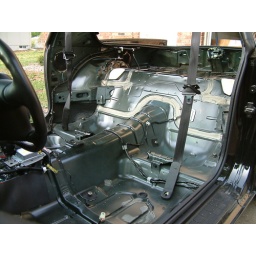
Dynamat in progress...the car is covered on the interior and doors save the front firewall